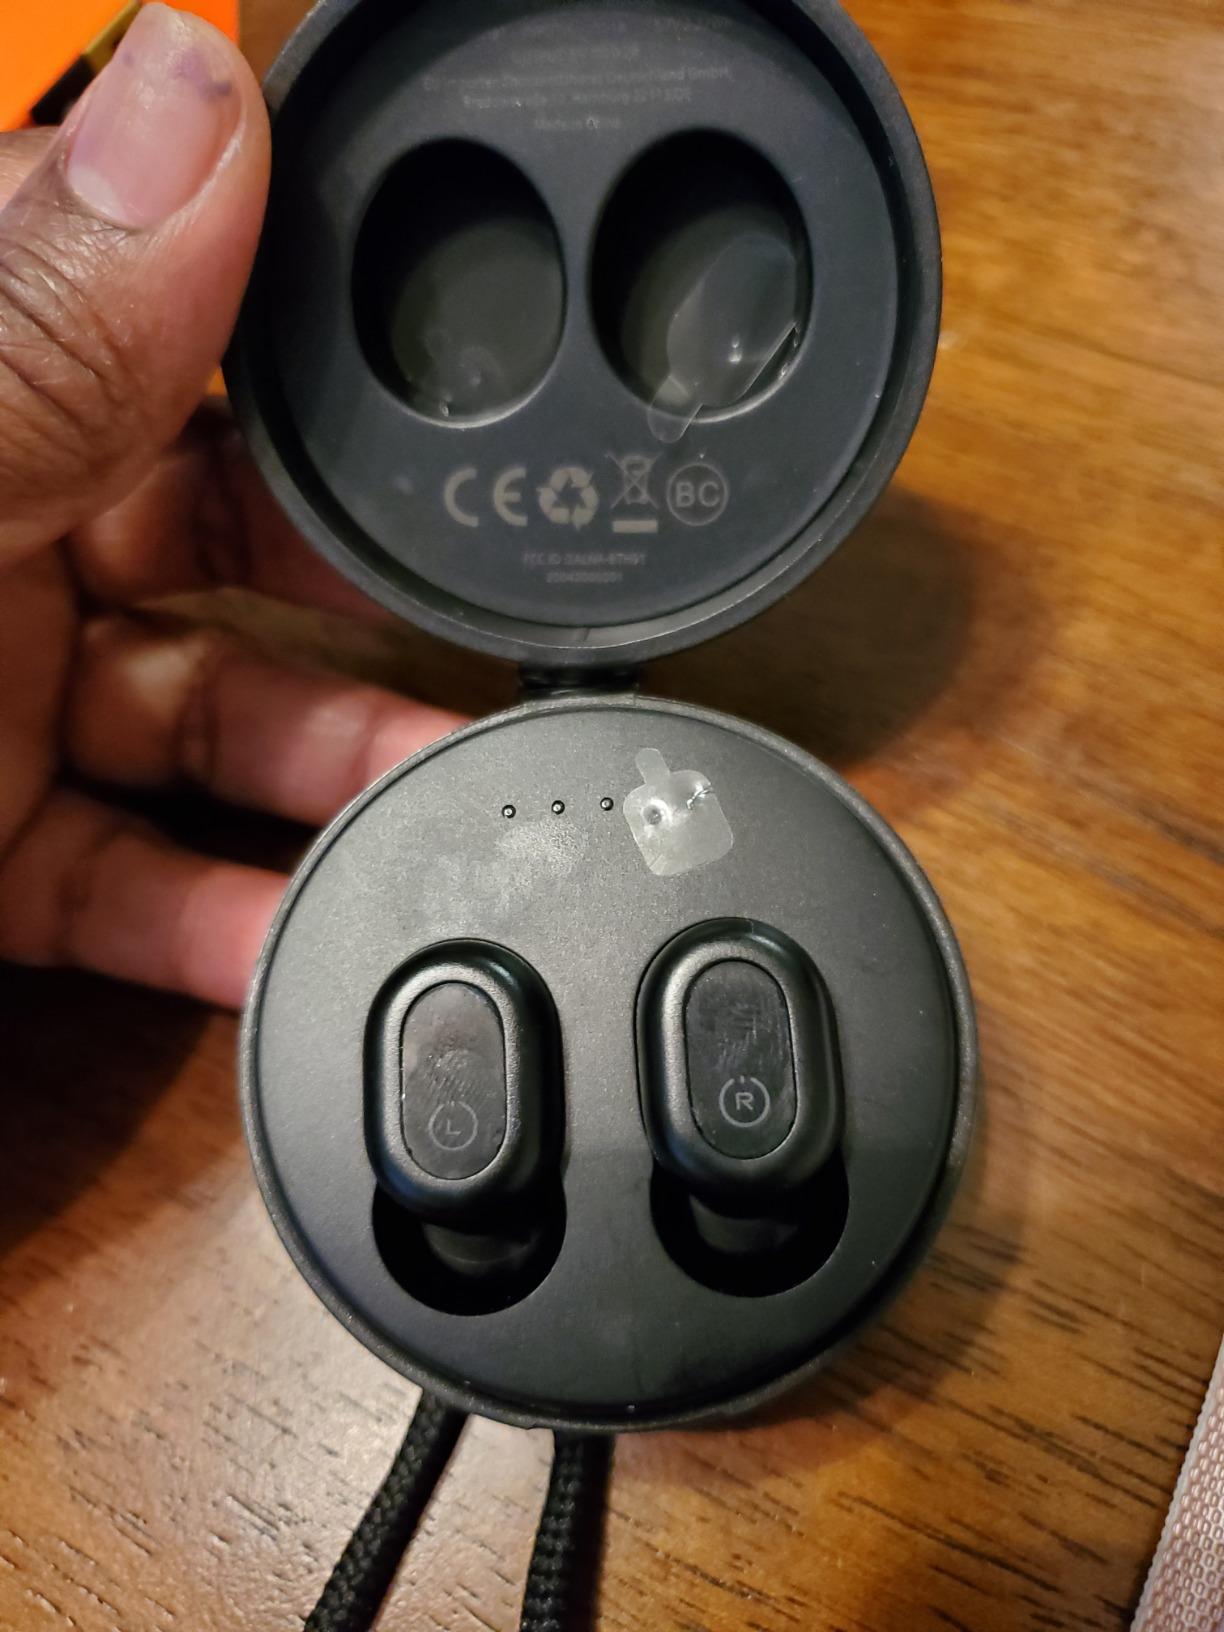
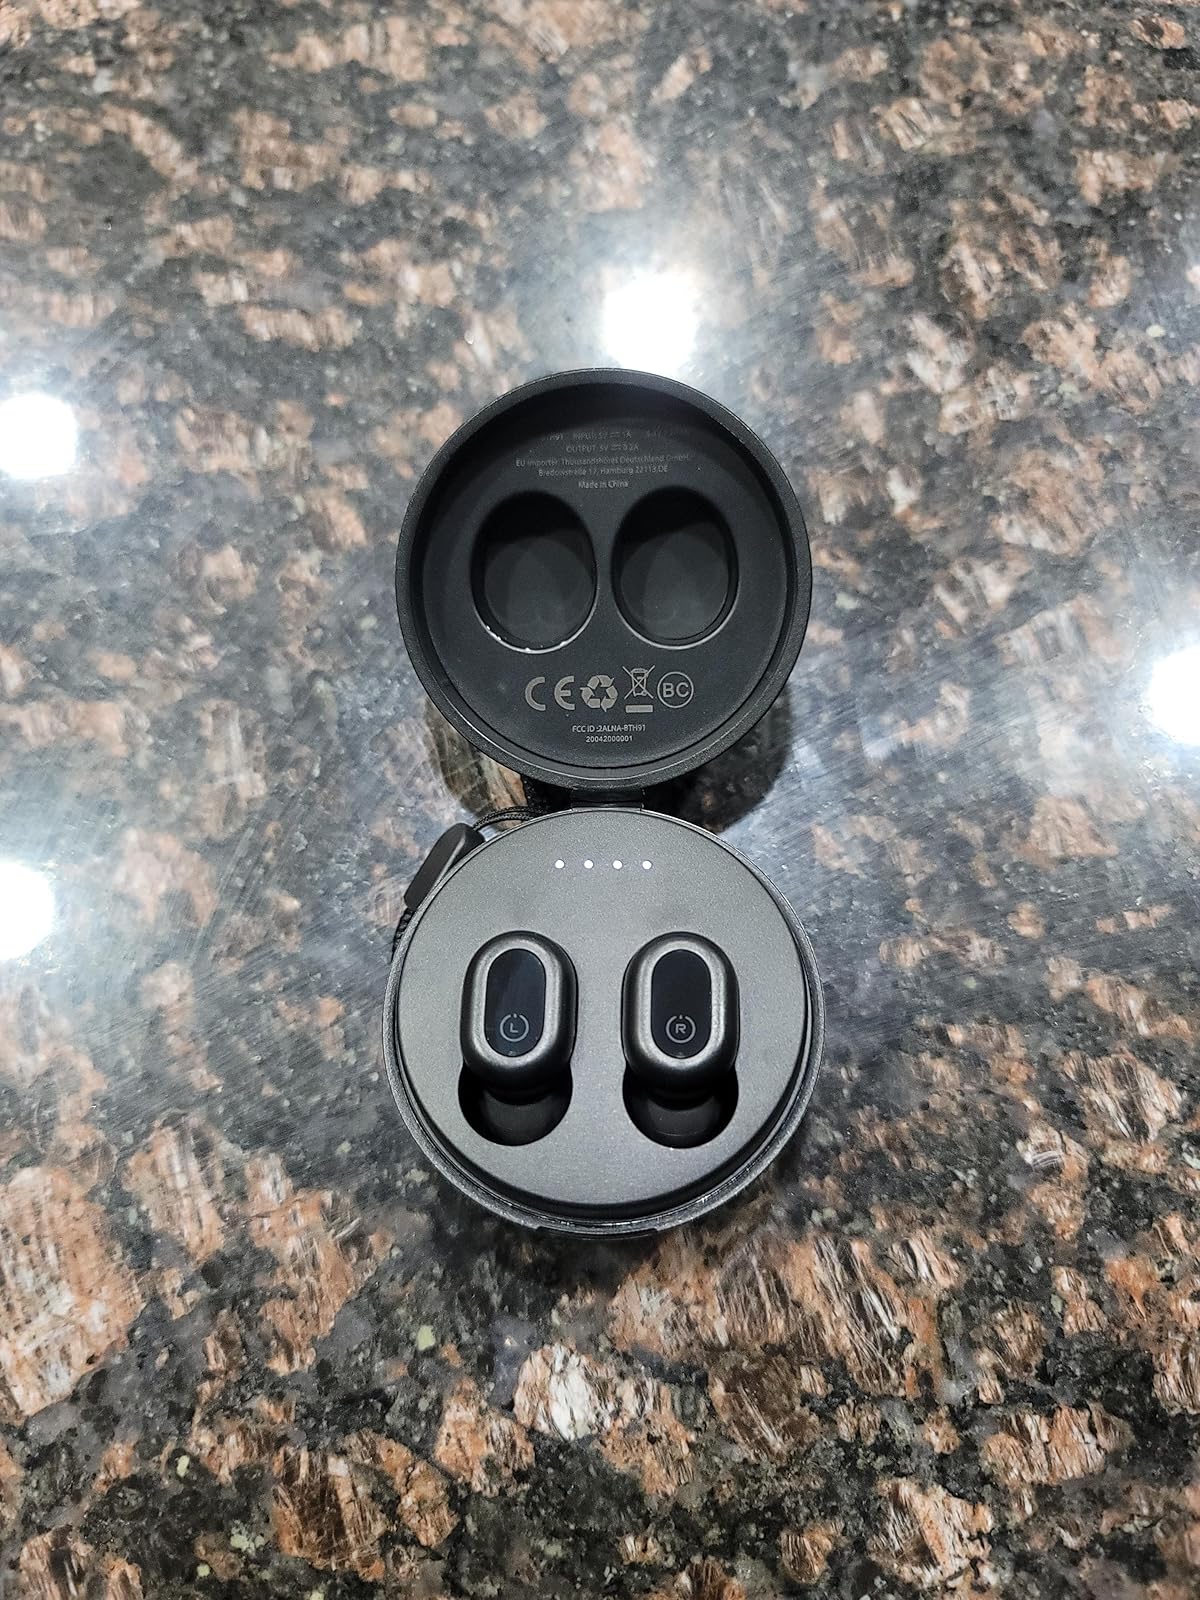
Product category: earbuds
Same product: yes